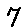
Label: 7